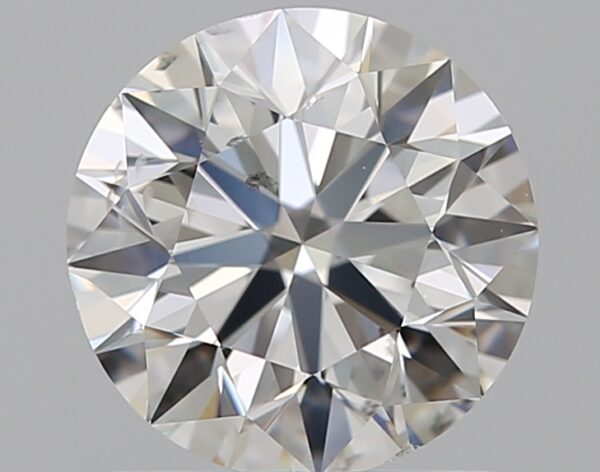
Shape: round
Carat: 1
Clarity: SI1
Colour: E
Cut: EX
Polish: EX
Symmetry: EX
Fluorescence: N
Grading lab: GIA
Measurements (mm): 6.33 x 6.37 x 3.99